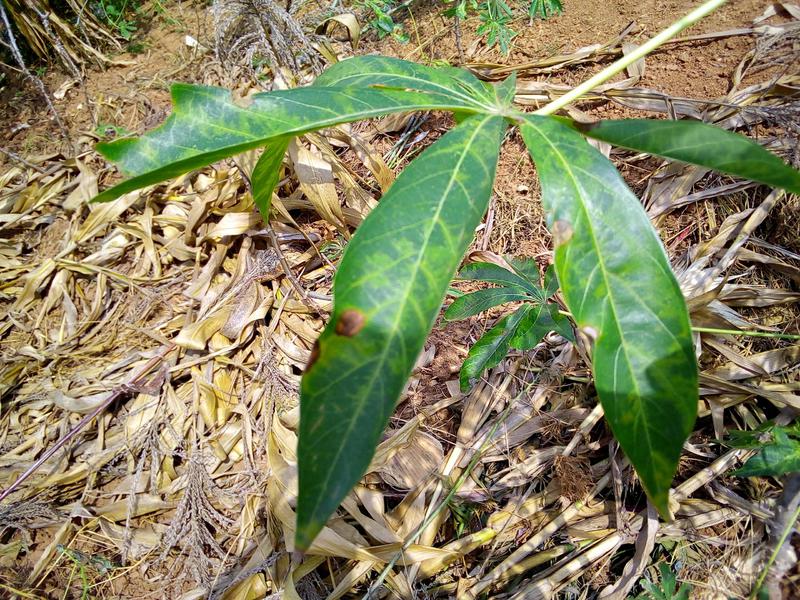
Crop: cassava
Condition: brown_streak_disease